Roman Catholic Diocese of Erie

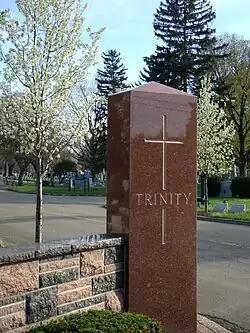
Trinity Cemetery, Erie, Pennsylvania (2007)

The Diocese of Erie is a Latin Church ecclesiastical territory, or diocese, of the Catholic Church in western Pennsylvania in the United States. It is a suffragan diocese of the metropolitan Archdiocese of Philadelphia.